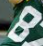
Number: 8